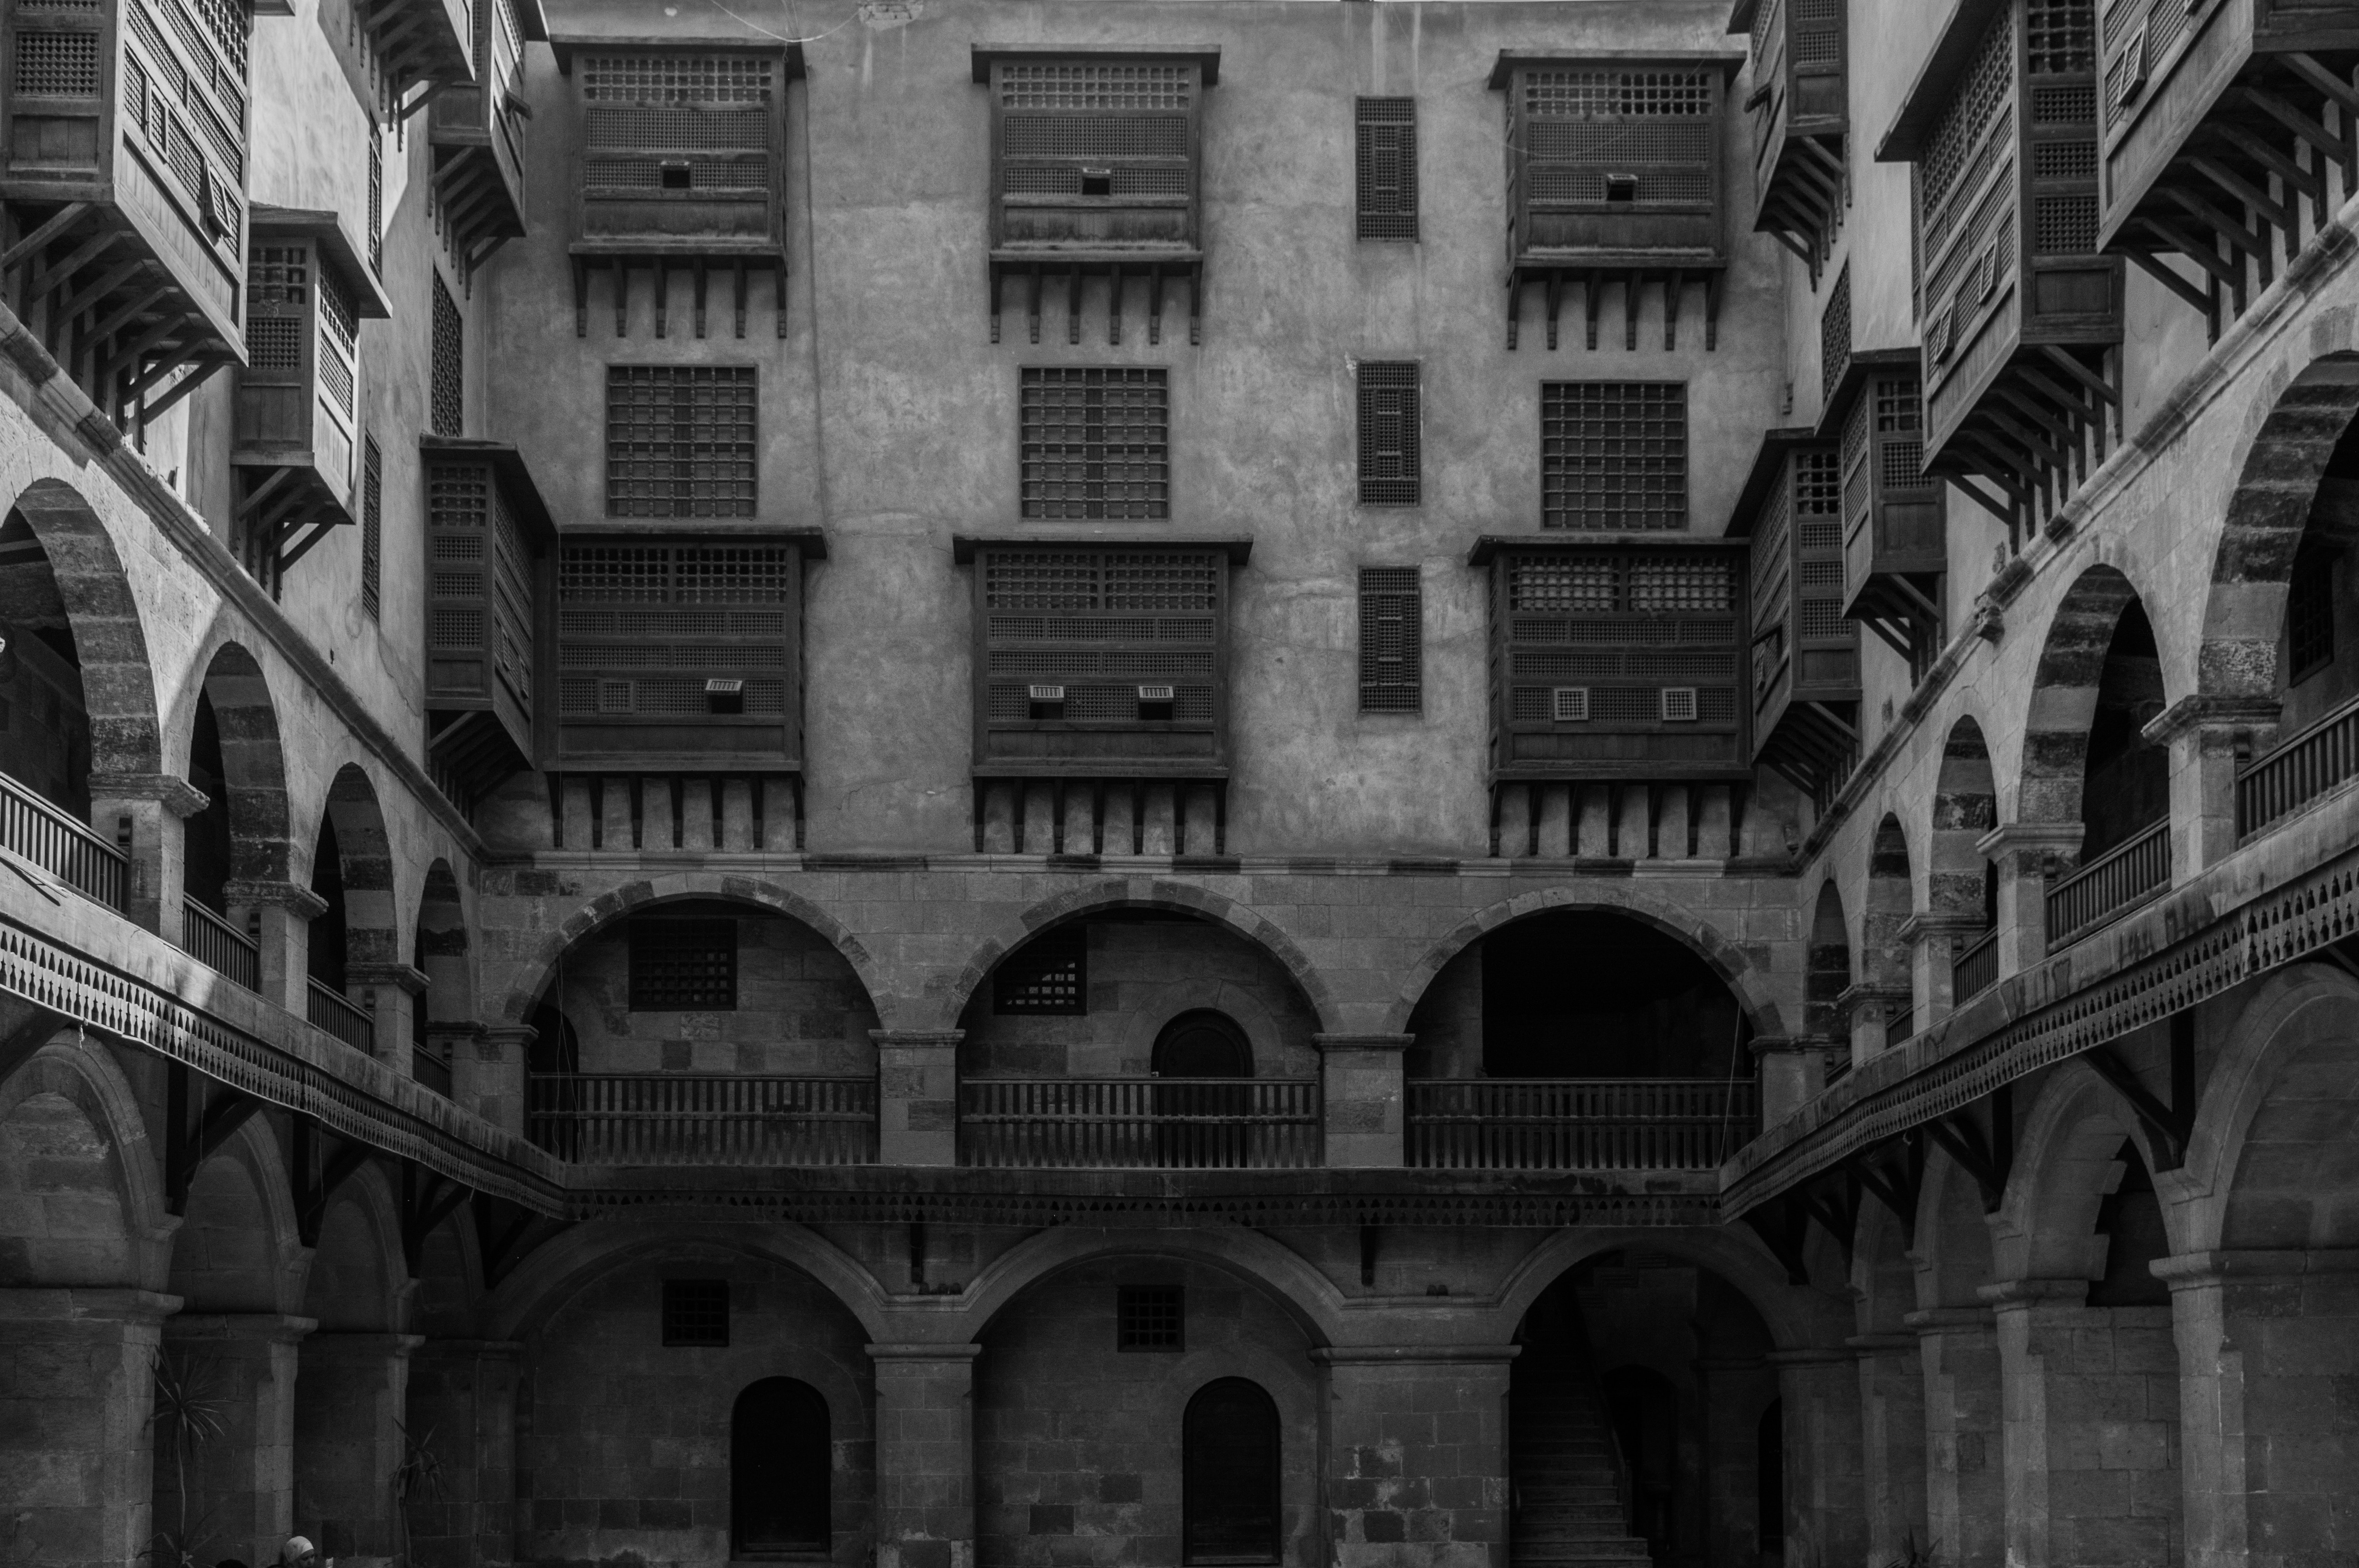
landmark, building, black and white, arch, monochrome photography, architecture, arcade, metropolis, structure, city, facade, monochrome, medieval architecture, window, history, street, symmetry